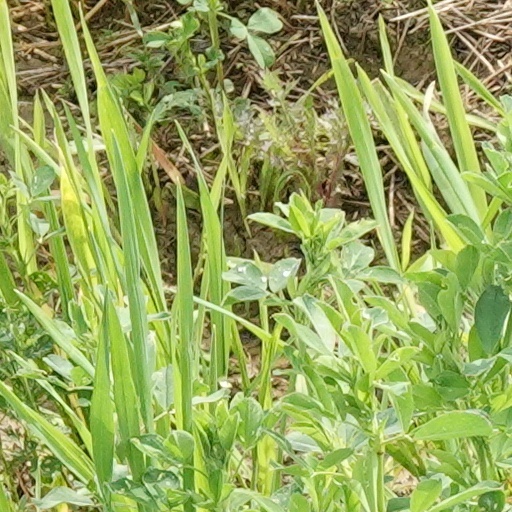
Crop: wheat